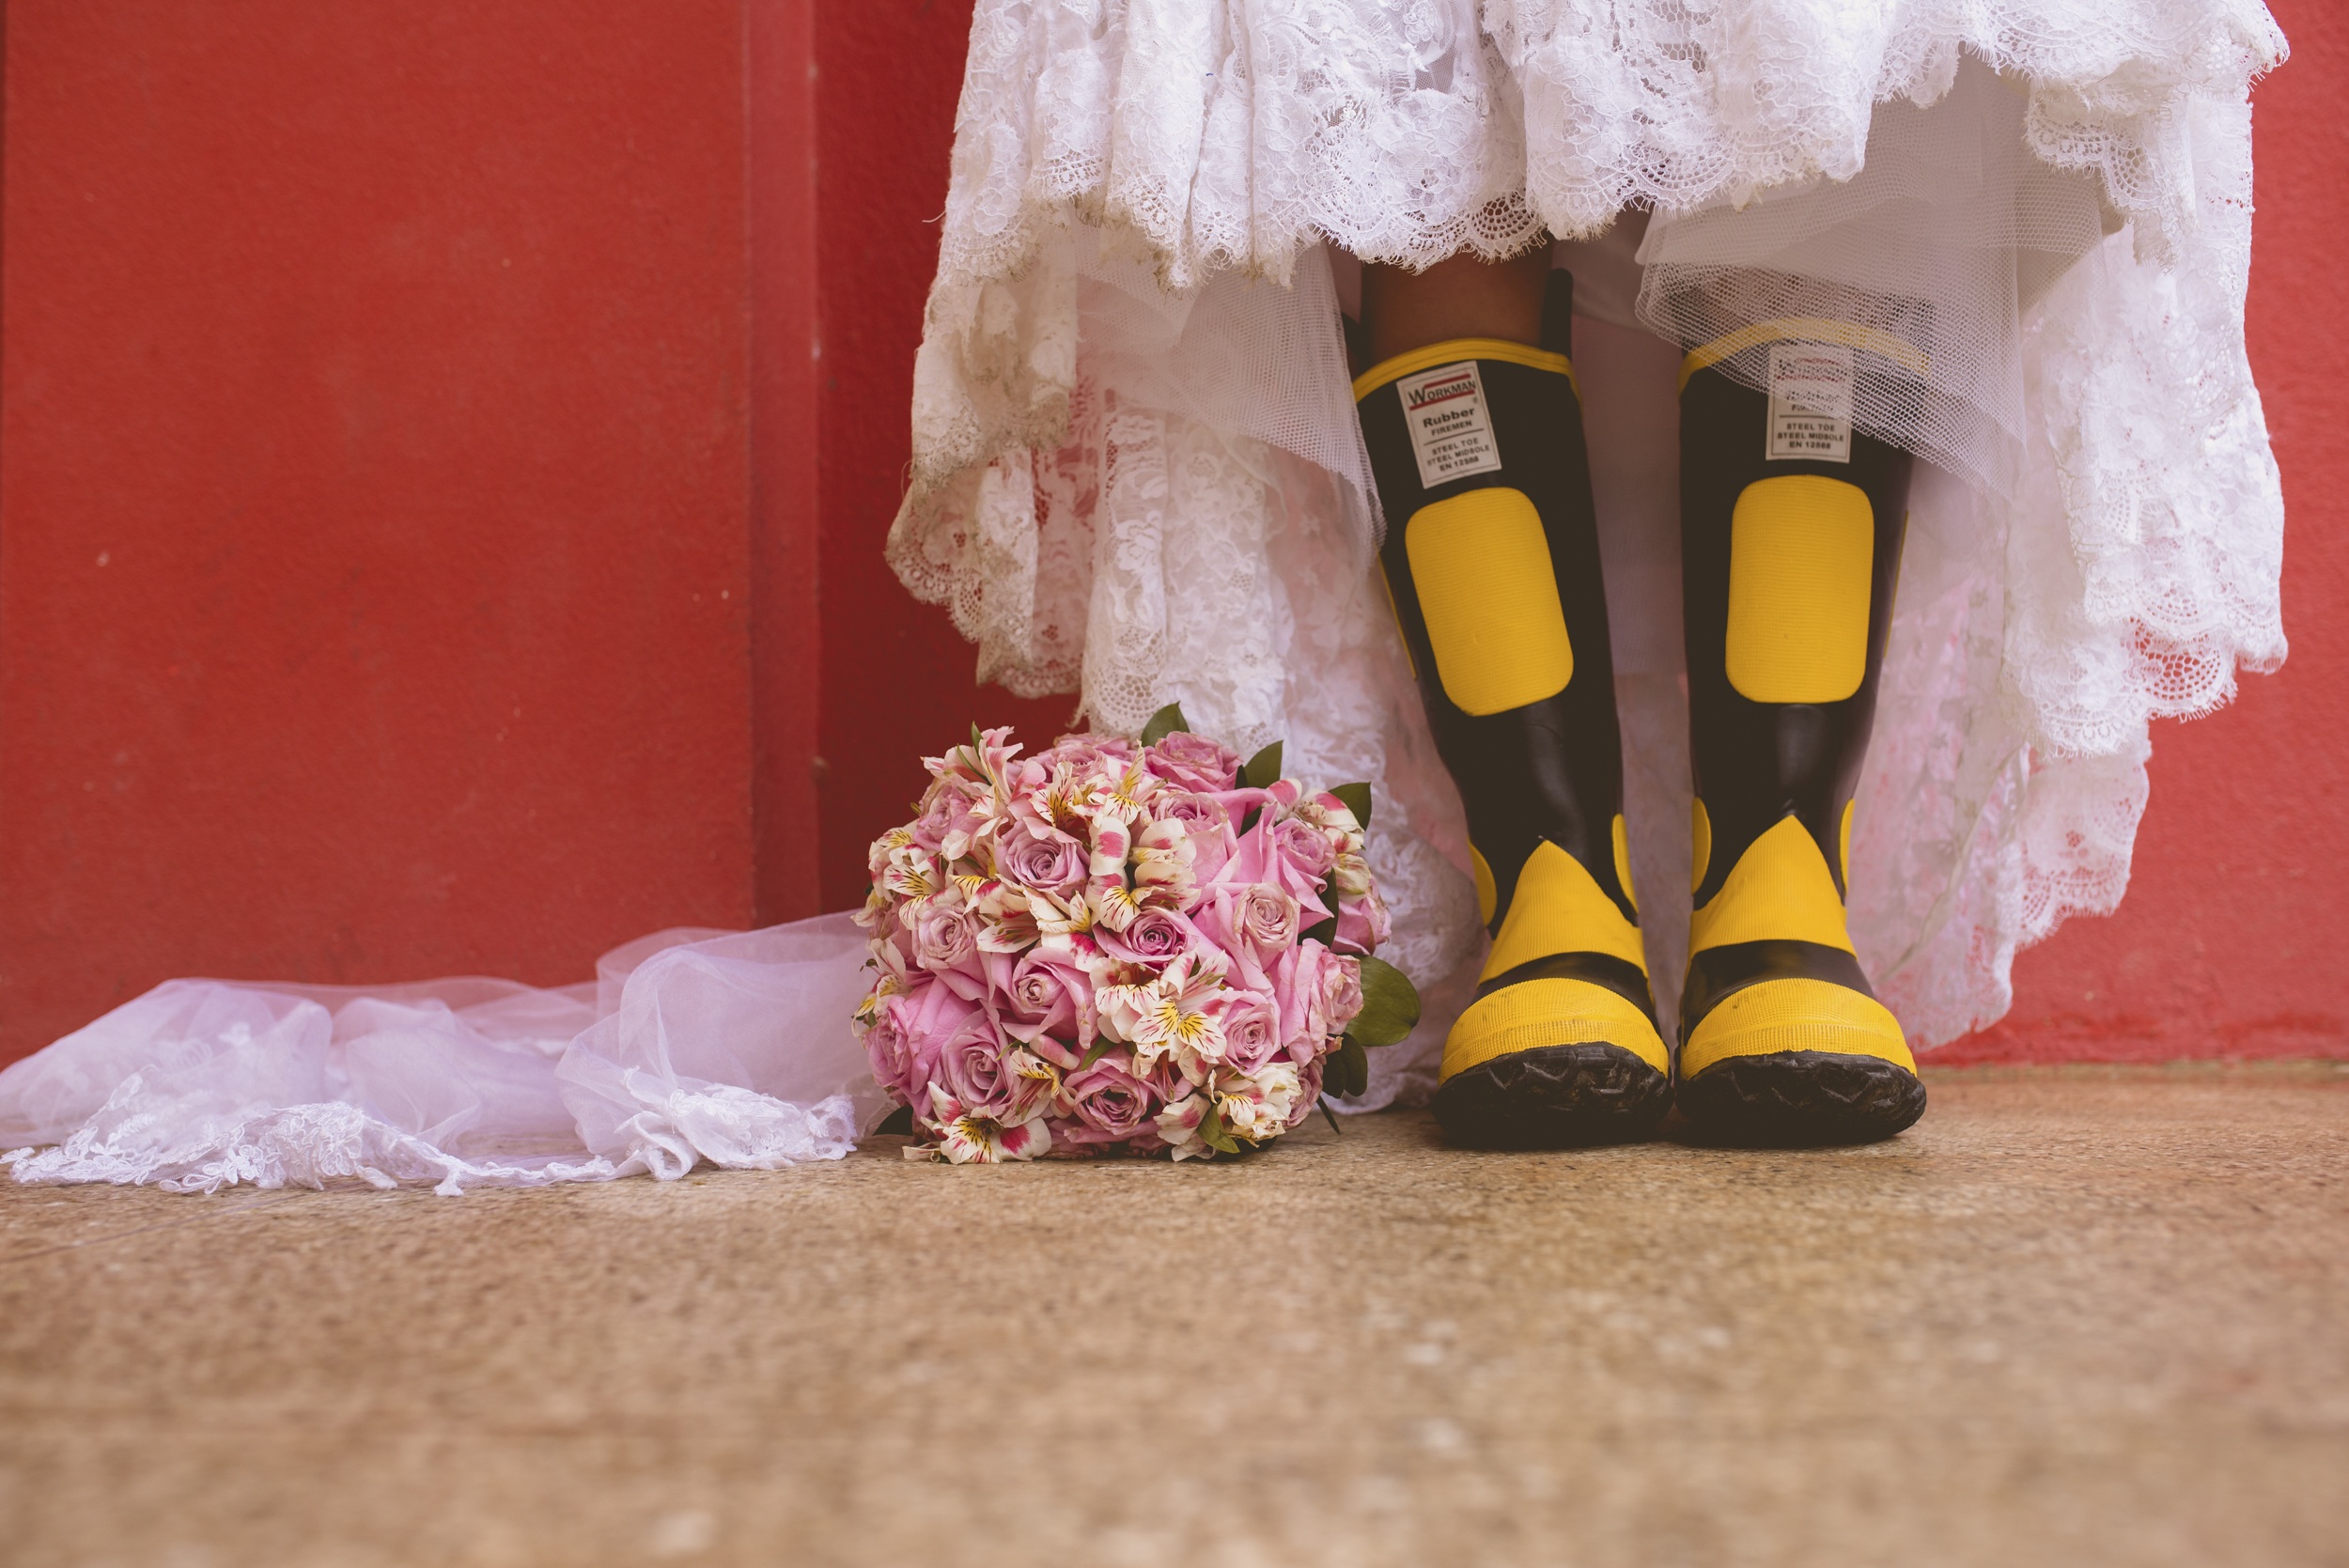
hand, white, rain, flower, spring, red, color, yellow, pink, marriage, white dress, art, boots, footwear, sweetness, bridal bouquet